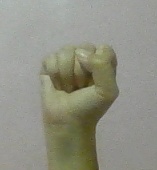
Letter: saad